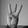
ASL letter: W